14th Air Squadron (Indonesia)

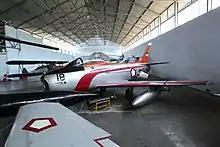
Indonesian CA-27 CAC Sabre

The history of this Air Squadron cannot be separated from Iswahjudi Air Force Base which was built during the Dutch East Indies era around 1940 under the name Maospati Air Force Base (PAU Maospati). This airfield was built with dimensions of 1,586 X 53 meters. When the Pacific War broke out, this base was used as a base for Allied forces on the island of Java. When the Allies surrendered to the Japanese army in 1942, this base was controlled by the Japanese Navy (Kaigun Kokusho). After independence, this base was controlled by Indonesian troops. Since 4 November 1960, and based on the Decree of the Minister/Commander of the Air Force Number 564, this air base has changed to the Iswahjudi Air Force Base.